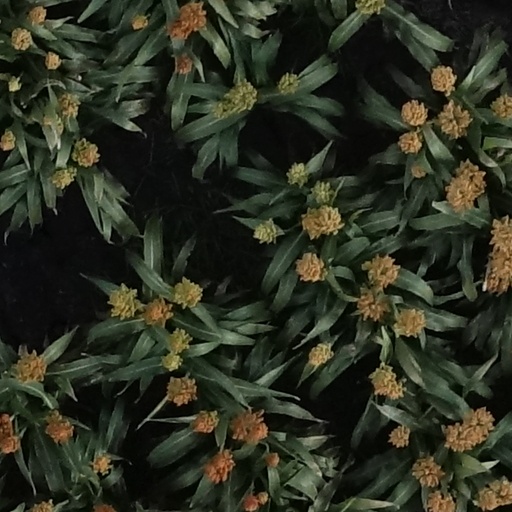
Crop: sorghum